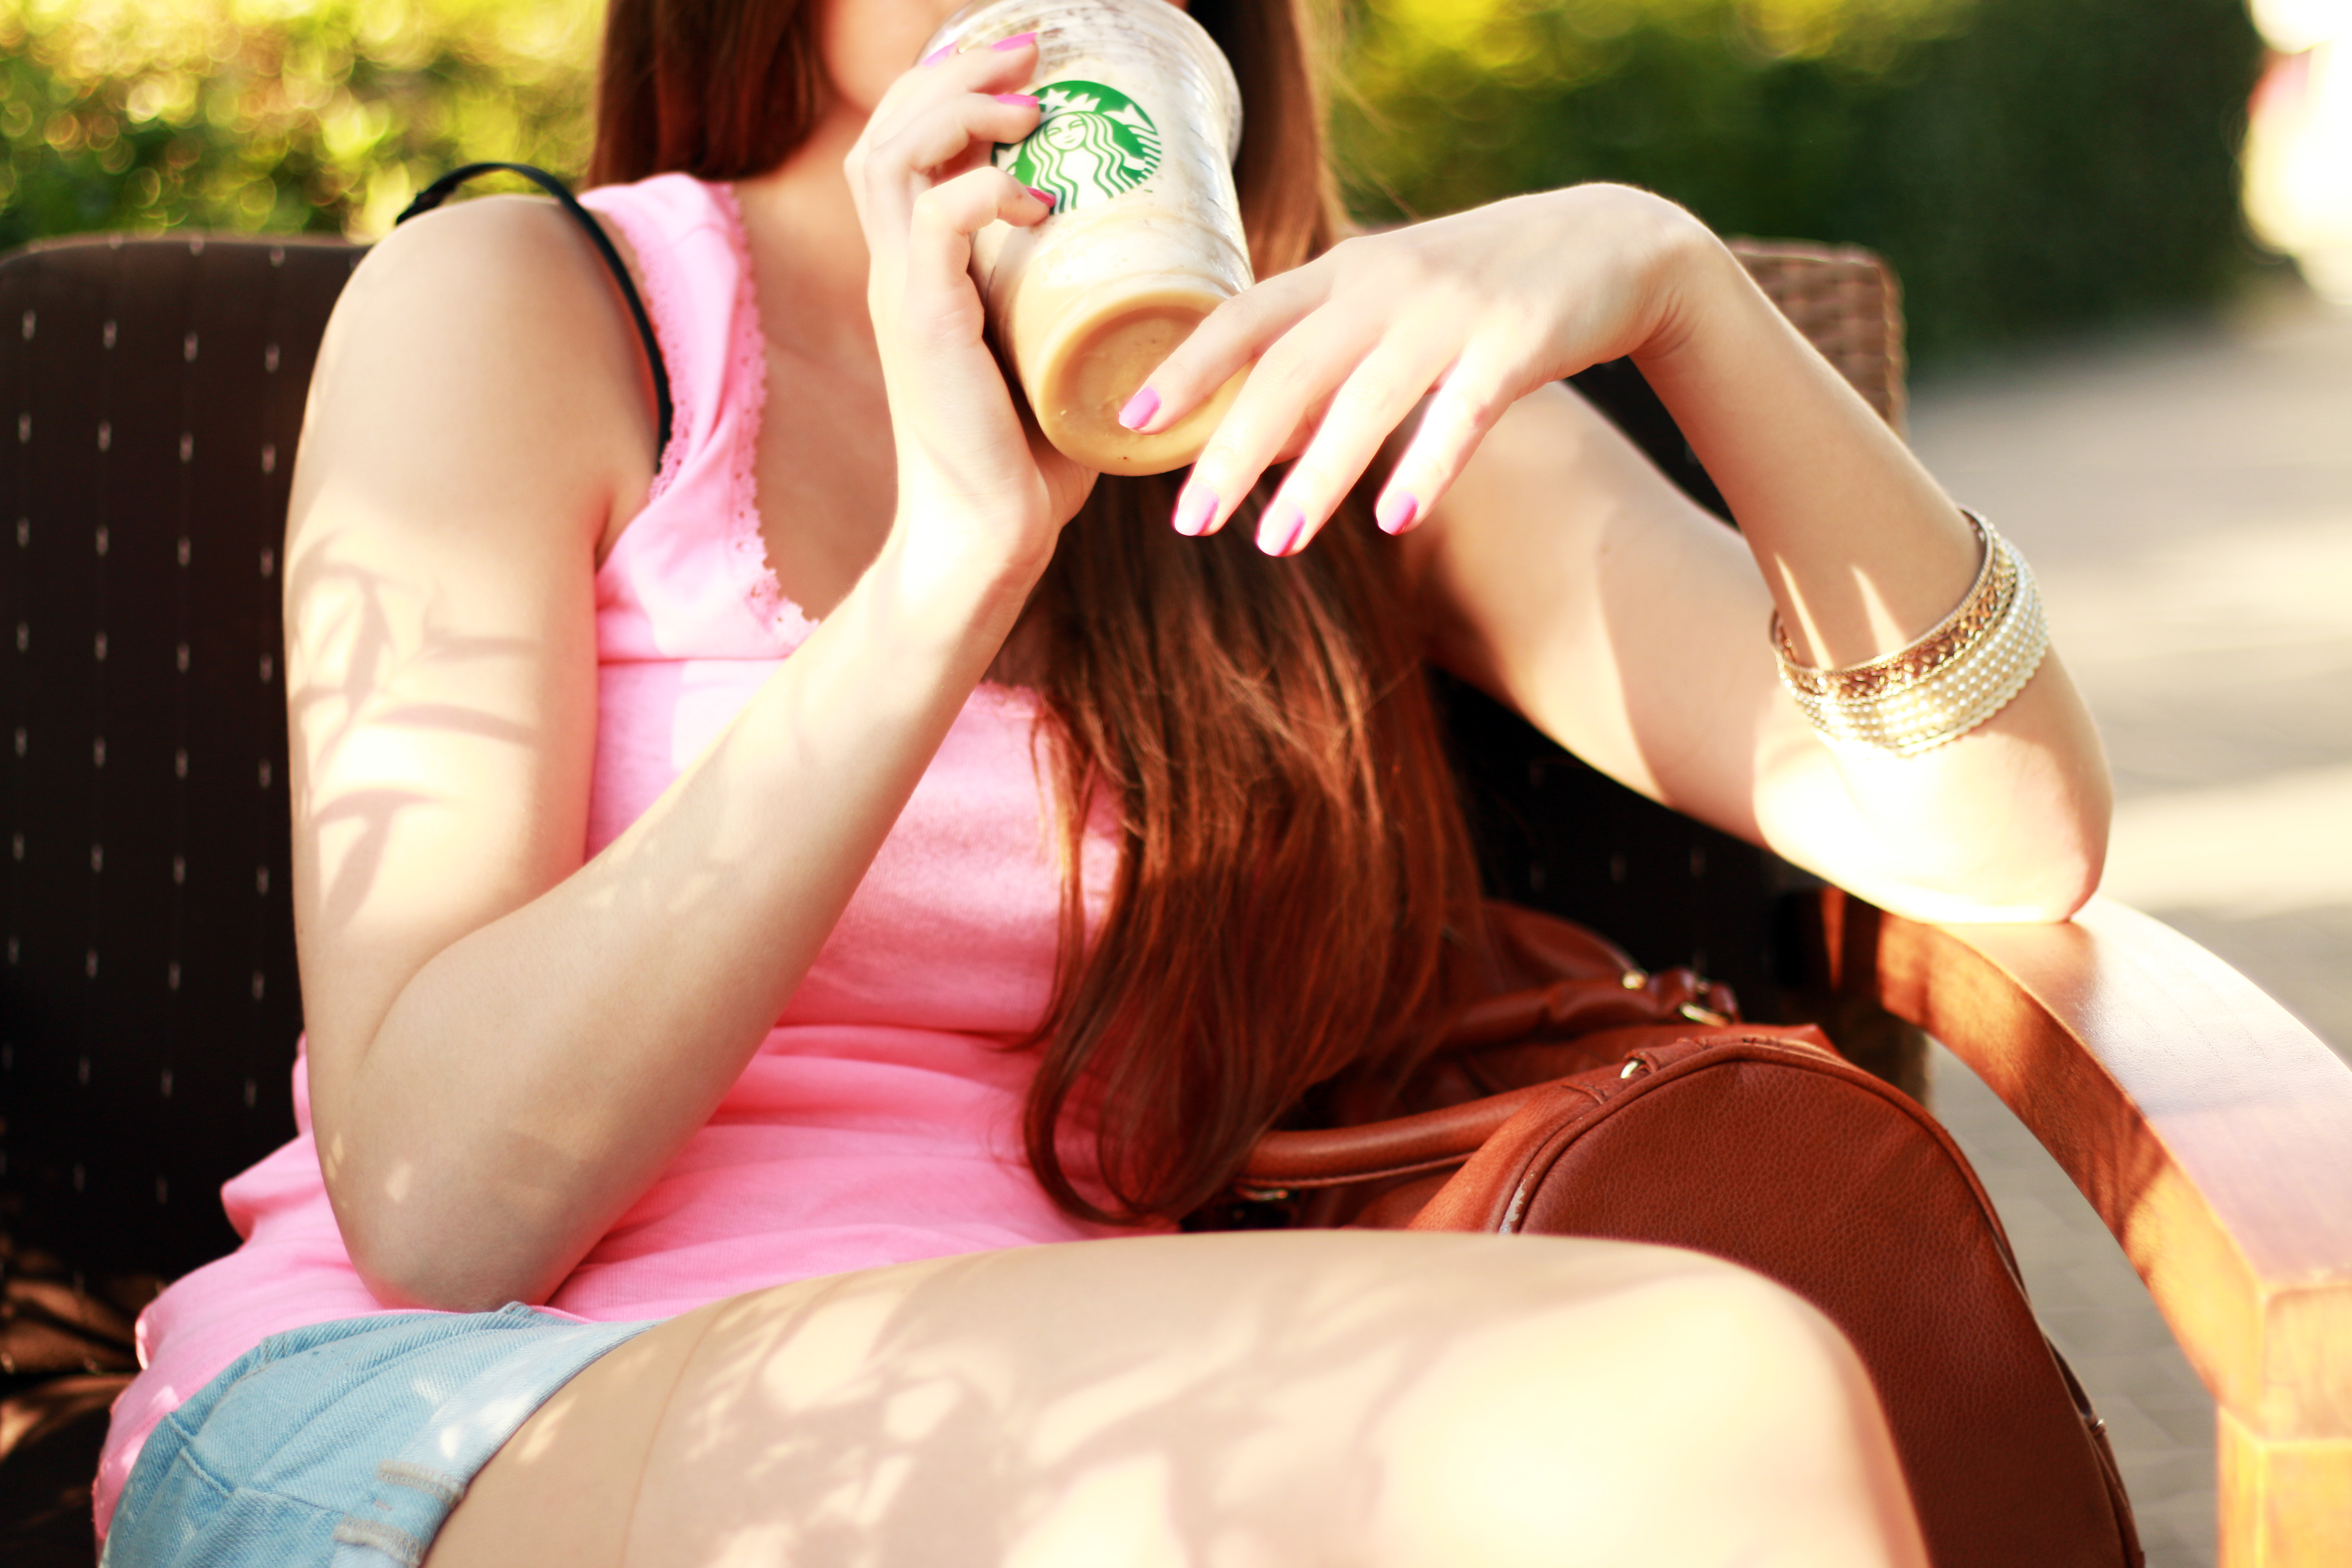
hand, coffee, girl, woman, hair, cup, leg, model, clothing, lady, mouth, black hair, starbucks, thigh, blond, stocking, interaction, undergarment